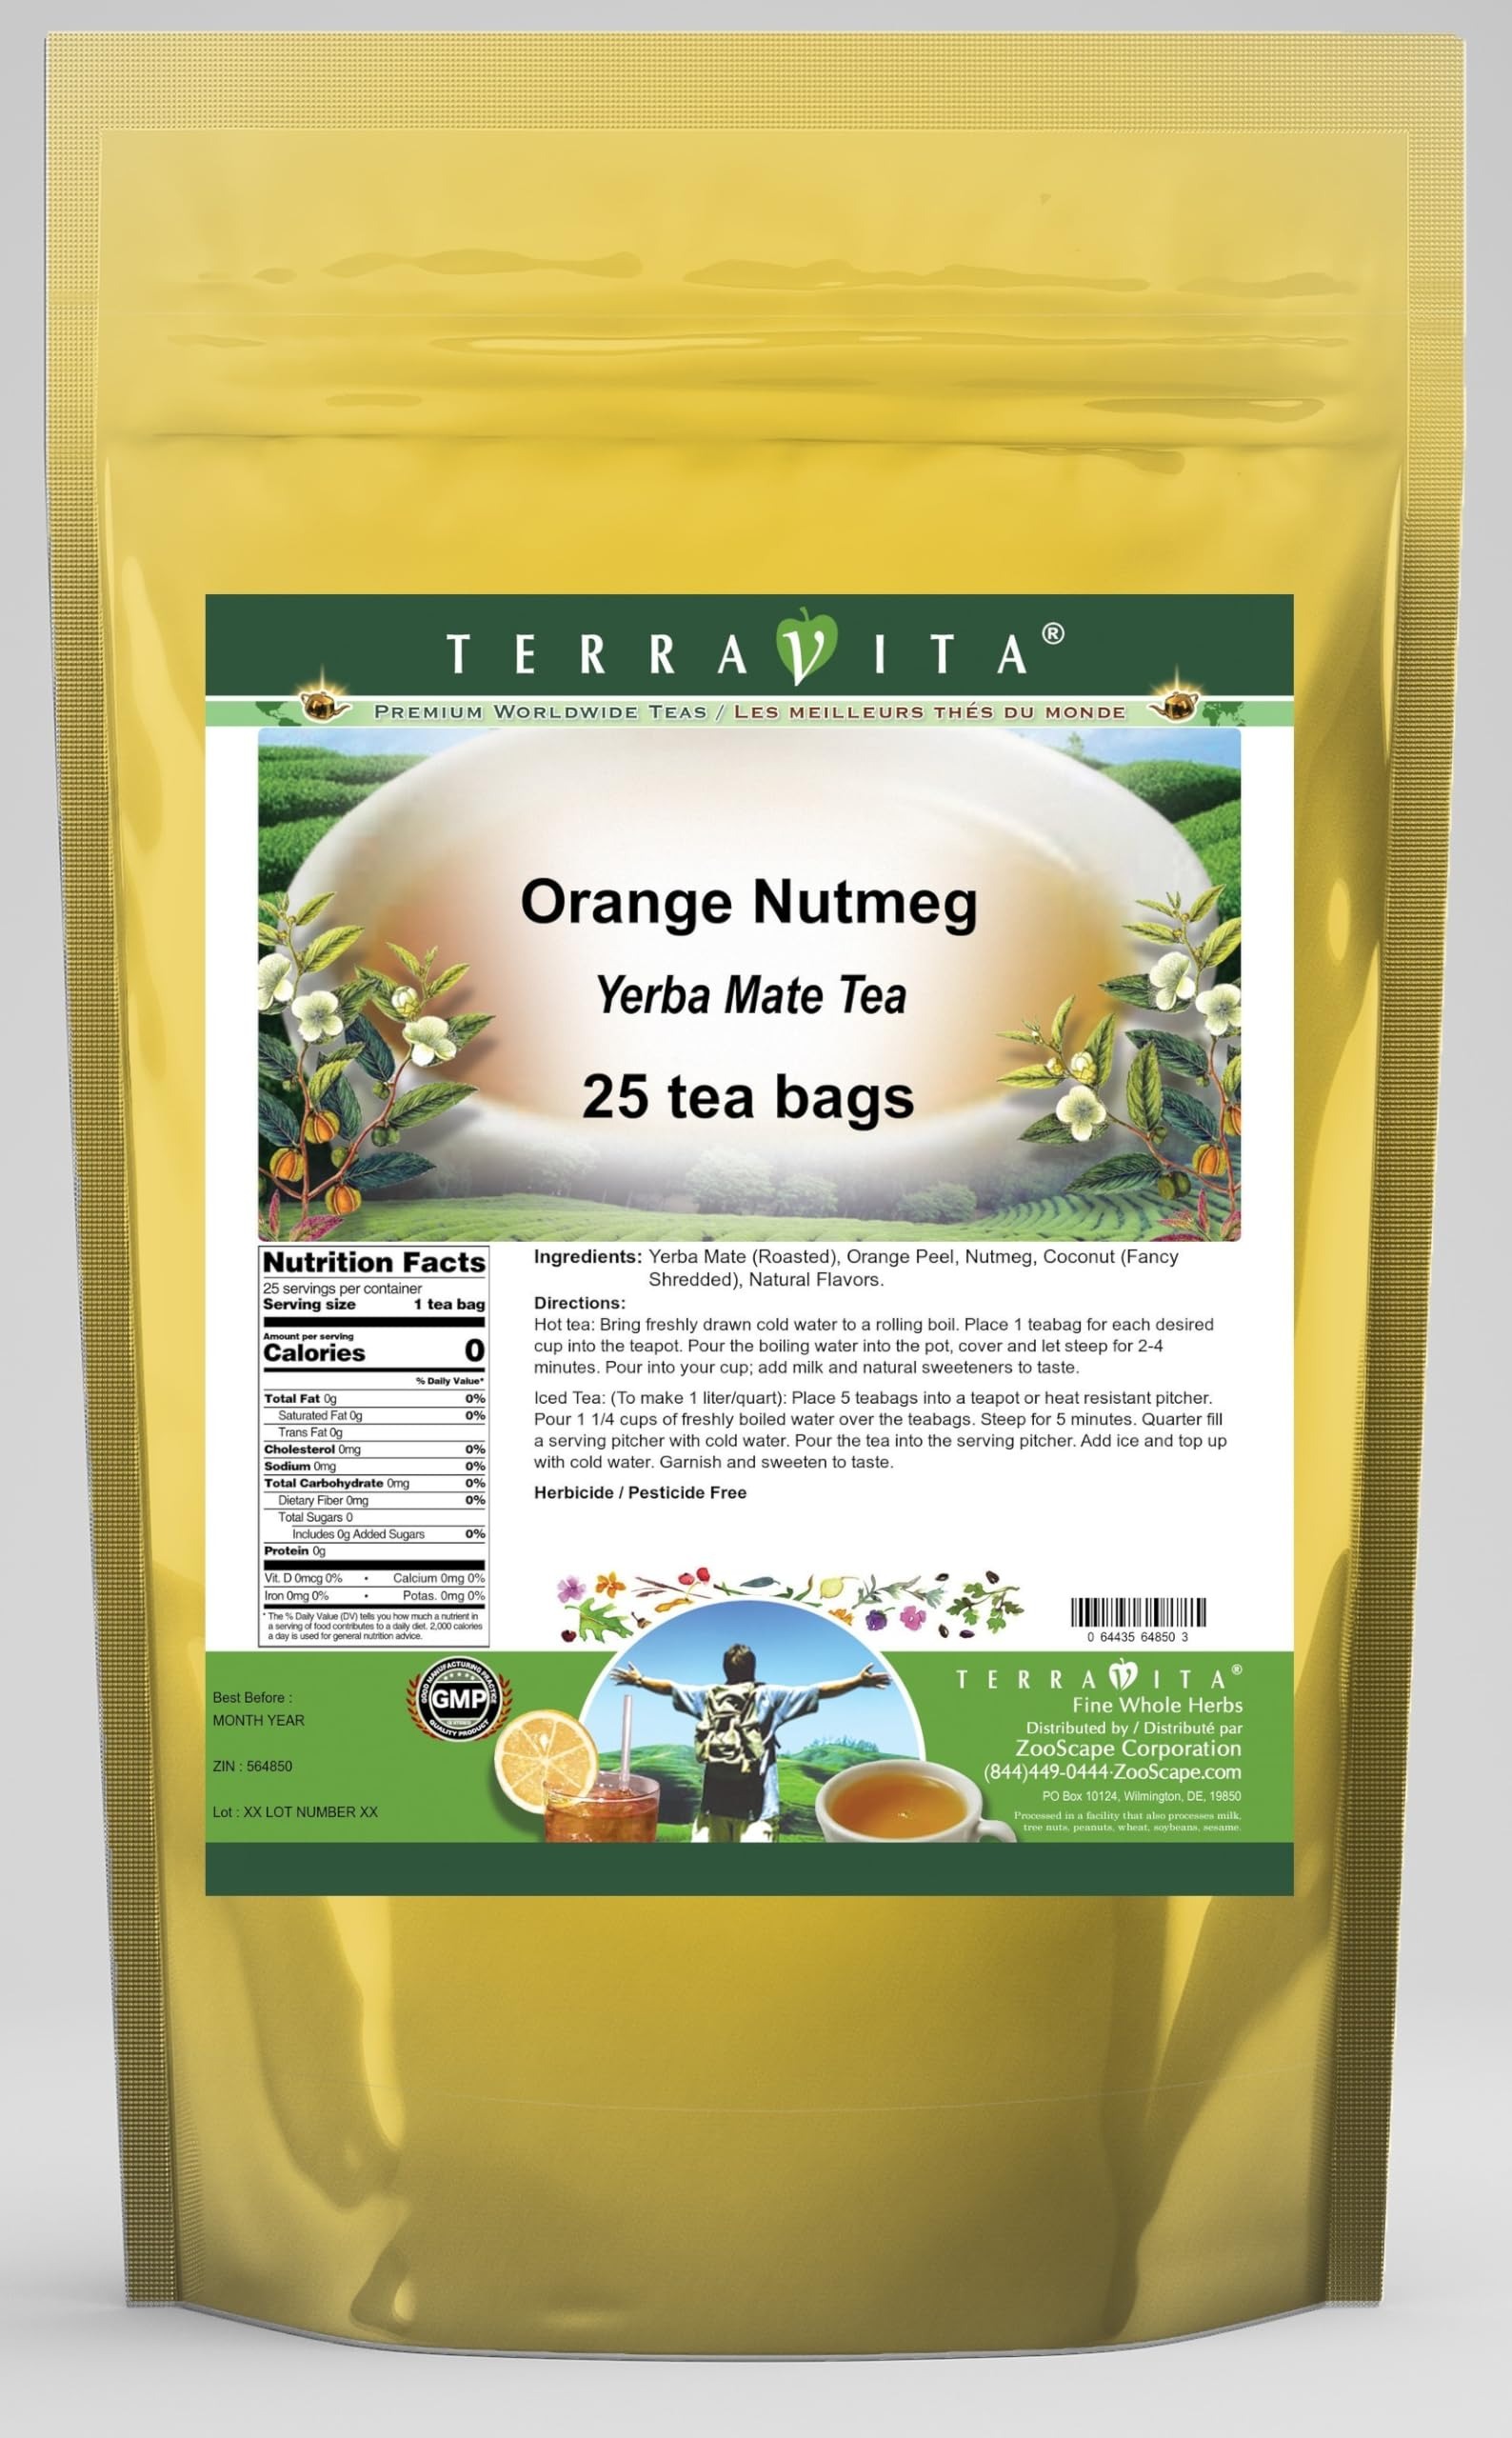
Item Name: Orange Nutmeg Yerba Mate Tea (25 tea bags, ZIN: 564850)
Bullet Point 1: Our Orange Nutmeg Yerba Mate tea is a scrumptuous all-natural flavored Yerba Mate coffee substitute with Orange Peel, Nutmeg and Coconut that will refresh you with its terrific taste! You will enjoy the earthy and acidity-free Orange Nutmeg aroma and flavor again and again! - Ingredients: Yerba Mate, Orange Peel, Nutmeg, Coconut and Natural Orange Nutmeg Flavor.
Bullet Point 2: No fillers.
Bullet Point 3: Manufacturer: TerraVita
Bullet Point 4: Size: 25 tea bags
Bullet Point 5: Yerba Mate Tea Bags - Packed in a convenient upright pouch!
Product Description: Our Orange Nutmeg Yerba Mate tea is a scrumptuous all-natural flavored Yerba Mate coffee substitute with Orange Peel, Nutmeg and Coconut that will refresh you with its terrific taste! You will enjoy the earthy and acidity-free Orange Nutmeg aroma and flavor again and again! - Ingredients: Yerba Mate, Orange Peel, Nutmeg, Coconut and Natural Orange Nutmeg Flavor. - Hot tea brewing method: Bring freshly drawn cold water to a rolling boil. Place 1 teabag for each desired cup into the teapot. Pour the boiling water into the pot, cover and let steep for 2-4 minutes. Pour into your cup; add milk and natural sweeteners to taste. - Iced tea brewing method: (To make 1 liter/quart): Place 5 teabags into a teapot or heat resistant pitcher. Pour 1 1/4 cups of freshly boiled water over the teabags. Steep for 5 minutes. Quarter fill a serving pitcher with cold water. Pour the tea into the serving pitcher. Add ice and top up with cold water. Garnish and sweeten to taste. - TerraVita is an exclusive line of premium-quality, natural source products that use only the finest, purest and most potent ingredients found around the world. TerraVita is hallmarked by the highest possible standards of purity, potency, stability and freshness. All of our products are prepared with the highest elements of quality control, from raw materials through the entire manufacturing process, up to and including the moment that the bottles or bags are sealed for freshness and shipped out to you. Our highest possible standards are certified by independent laboratories and backed by our personal guarantee. - TerraVita exists to meet and ensure your family's health and wellness without the harmful effects of chemicals and health products. We strive to make all of our products affordable and reliable and are cons
Value: 25.0
Unit: Count

Price: 19.6